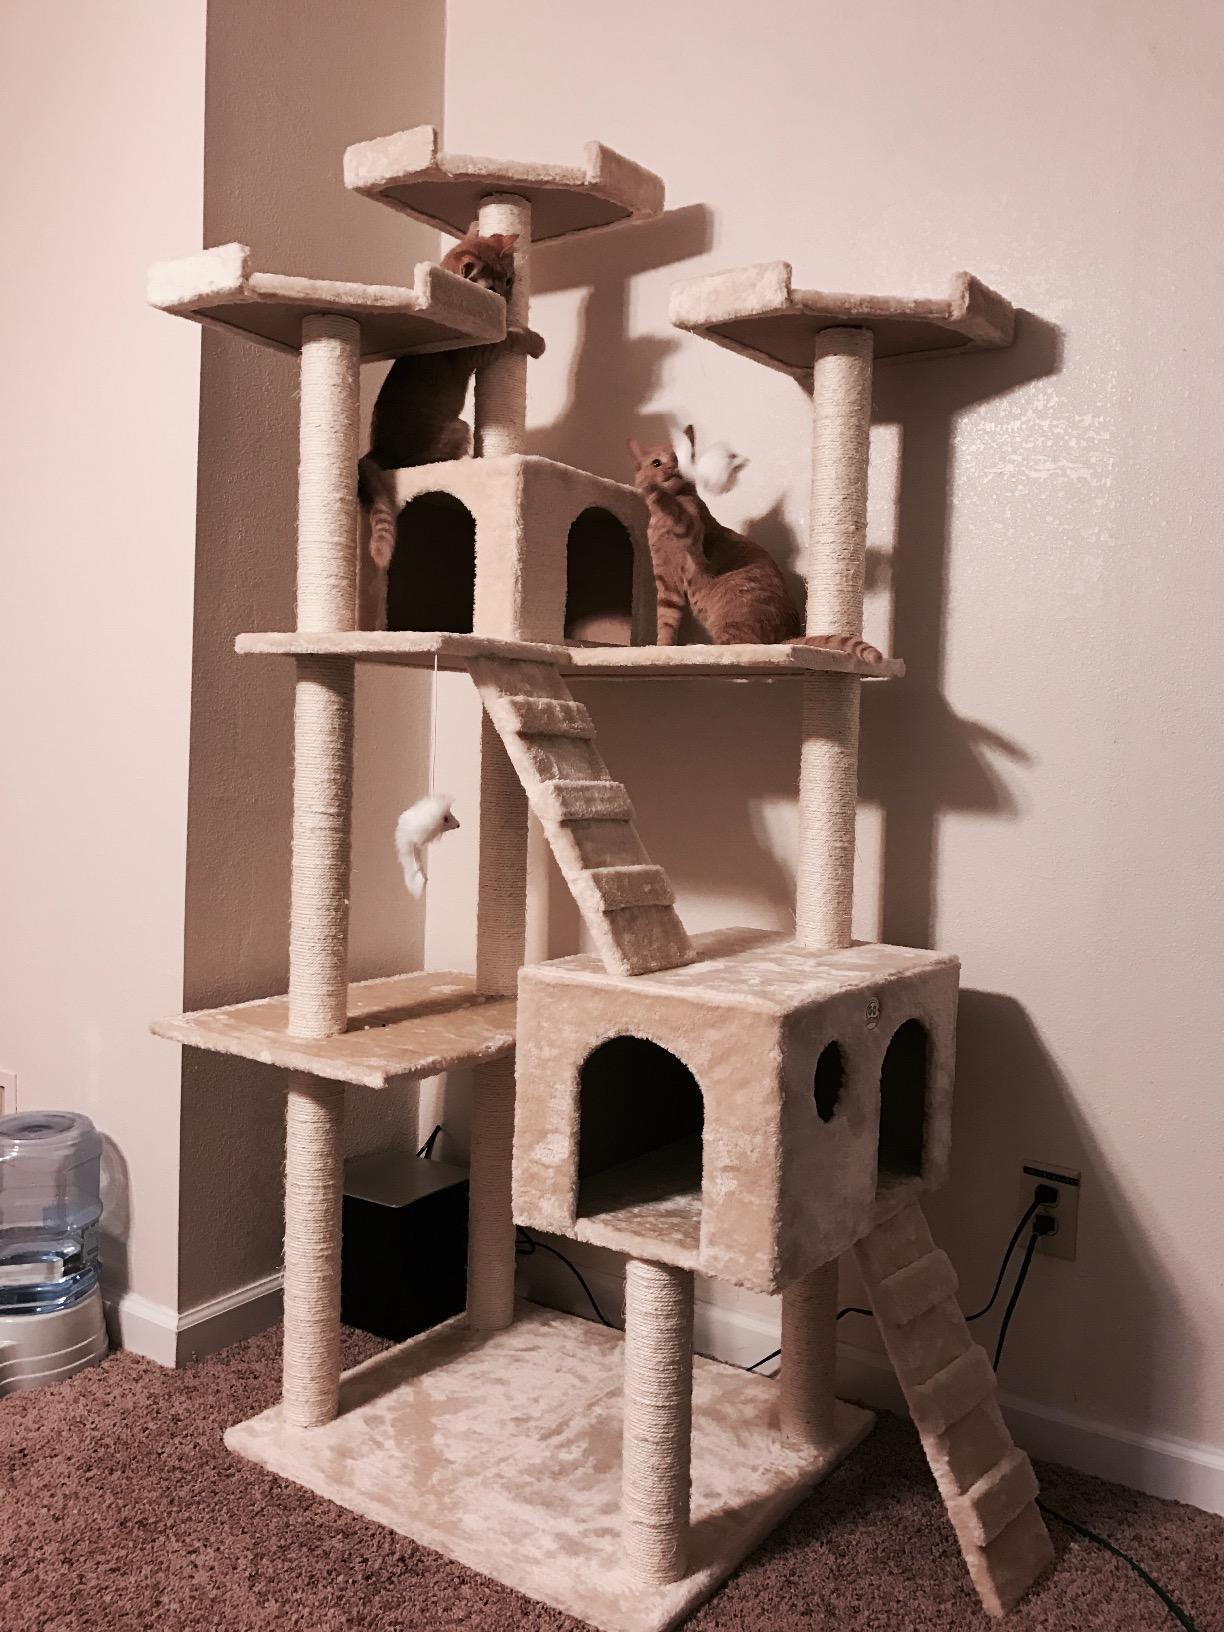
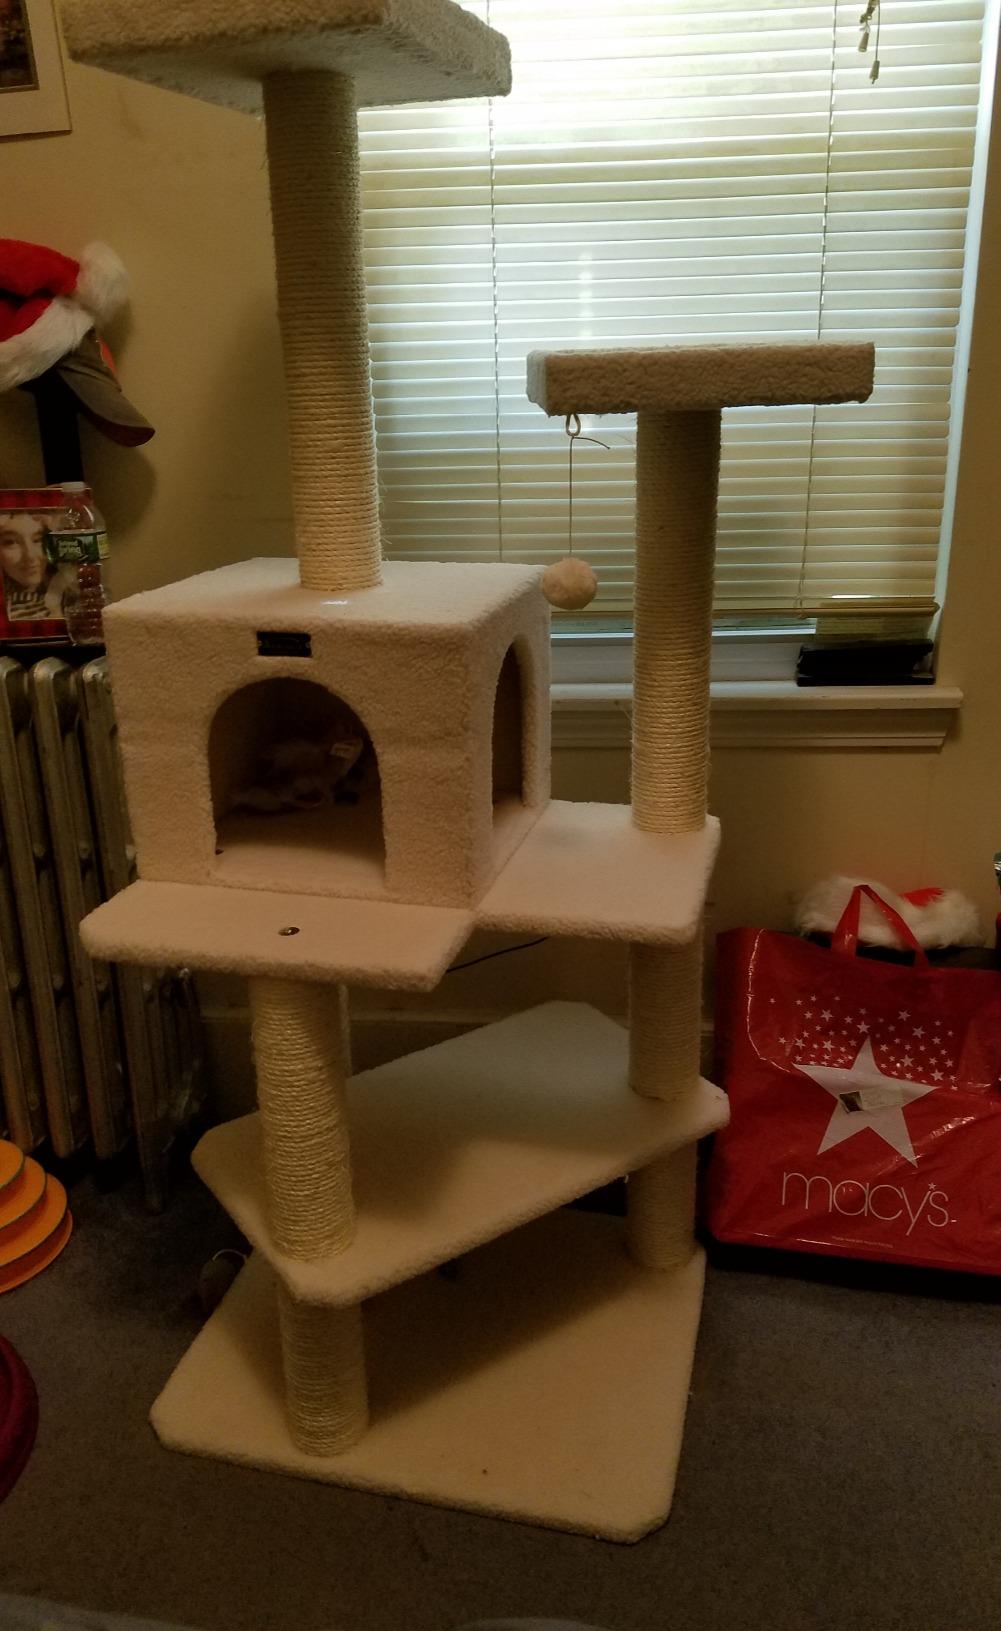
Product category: items_cat tree
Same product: no